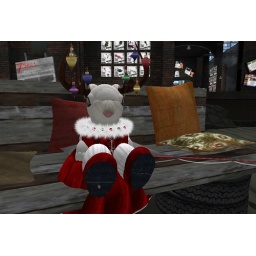
fishing at neko sim, they have a fish that is a duck sleigh being pulled by ducks